Blagoevgrad

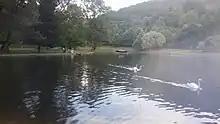

Blagoevgrad has given Bulgaria and world football talents such as Dimitar Berbatov and regularly feeds the wealthy football clubs. Local team investment is lacking.